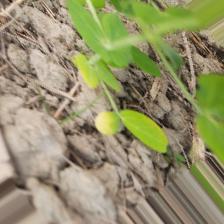
Label: Ascochyta blight